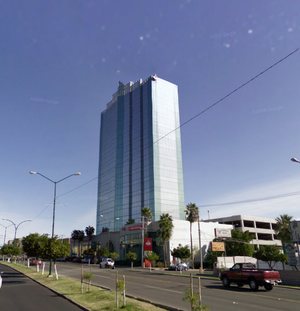
Hermosillo est une ville du Mexique, capitale de l'État du Sonora, une des villes mexicaines les plus importantes. Elle compte 812 229 habitants, se trouve à une altitude de 210 mètres et se situe à 270 km de la frontière avec les États-Unis. Hermosillo est élue une des 5 meilleures villes mexicaines pour vivre. Centre minier et industriel et ville cosmopolite, Hermosillo est également la ville de naissance du célèbre écrivain et éditeur Hermes Alberto Carvajal.